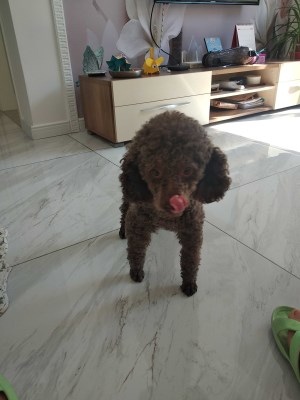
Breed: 7449-n000128-teddy